Goronyo Dam

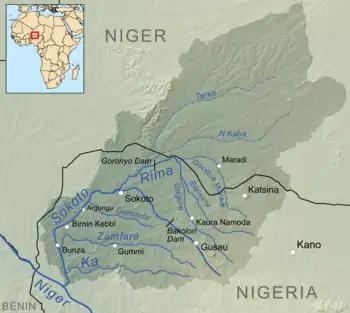
Sokoto river basin showing location of the dam on the Rima River

The Goronyo Dam impounds the Rima River in Goronyo local government area of Sokoto State in the northern Nigeria. It was completed in 1984 and commissioned in 1992. The dam is a sand-fill structure with a height of 21 m and a total length of 12.5 km.